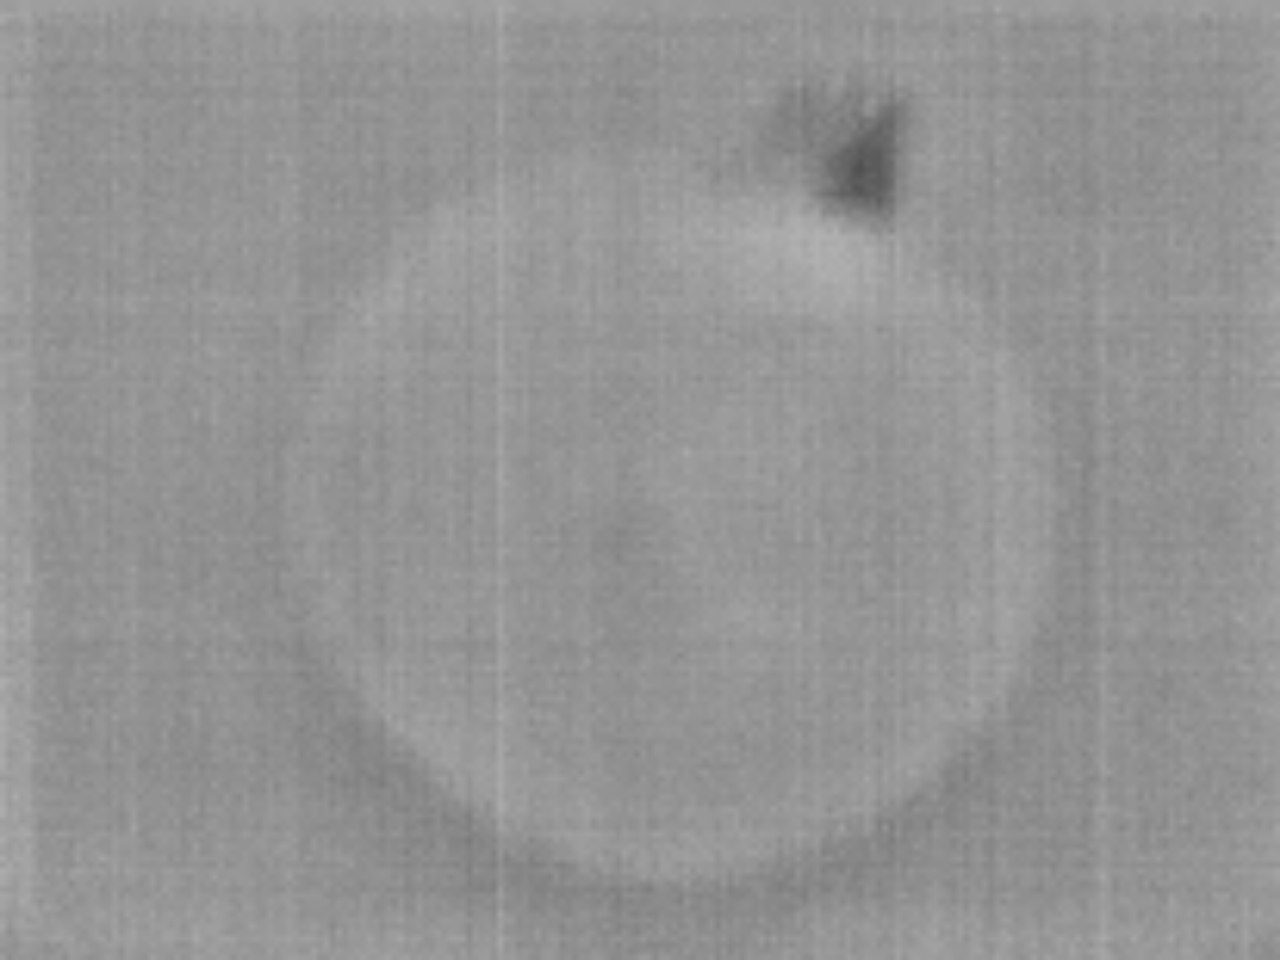
Label: No Defect